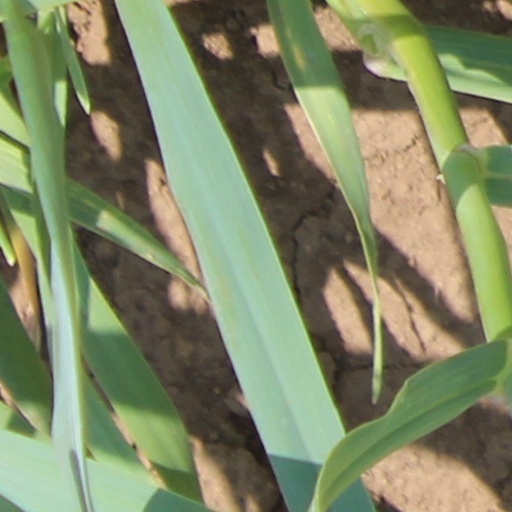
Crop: wheat